Geology of Montana

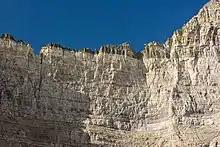
Iceberg Lake Ridge, Glacier National Park

The Pony Group, Cherry Creek Group and the Stillwater Complex are examples of Precambrian metamorphic rock units The first two groups are made up of folded and metamorphosed marine sedimentary rocks. They were subsequently intruded by gabbro, diabase and granite. The Stillwater Complex, by contrast, is made up of ultrabasic igneous rocks exposed at the surface in Park, Stillwater, and Sweet Grass Counties. Together, these three rock formations formed between 2.54 and 1.69 billion years ago.